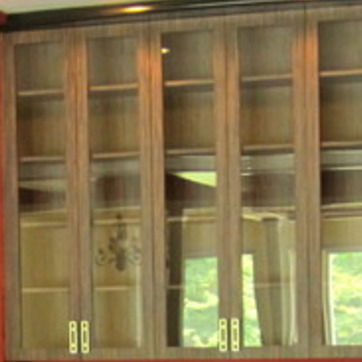
Material: glass